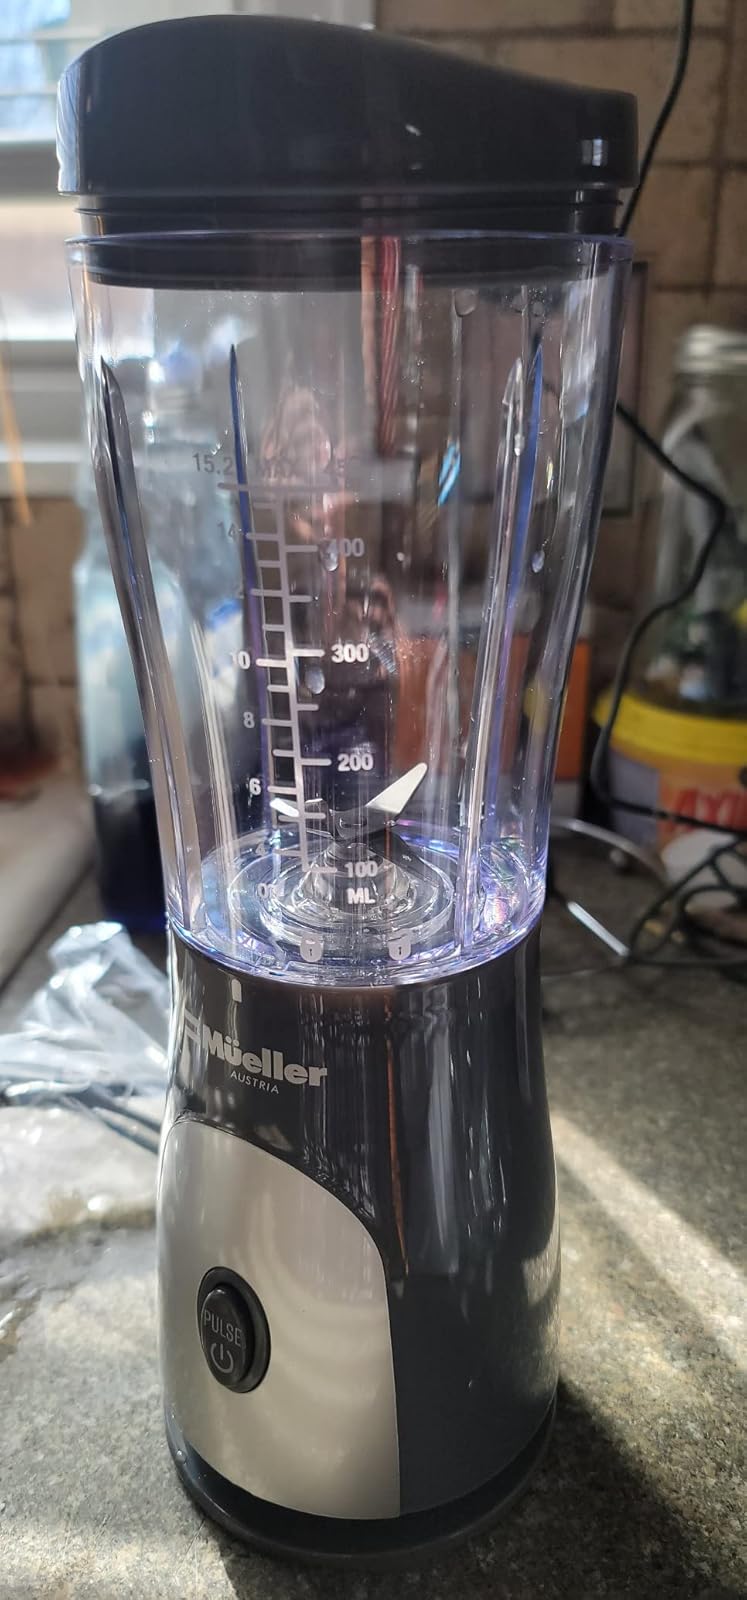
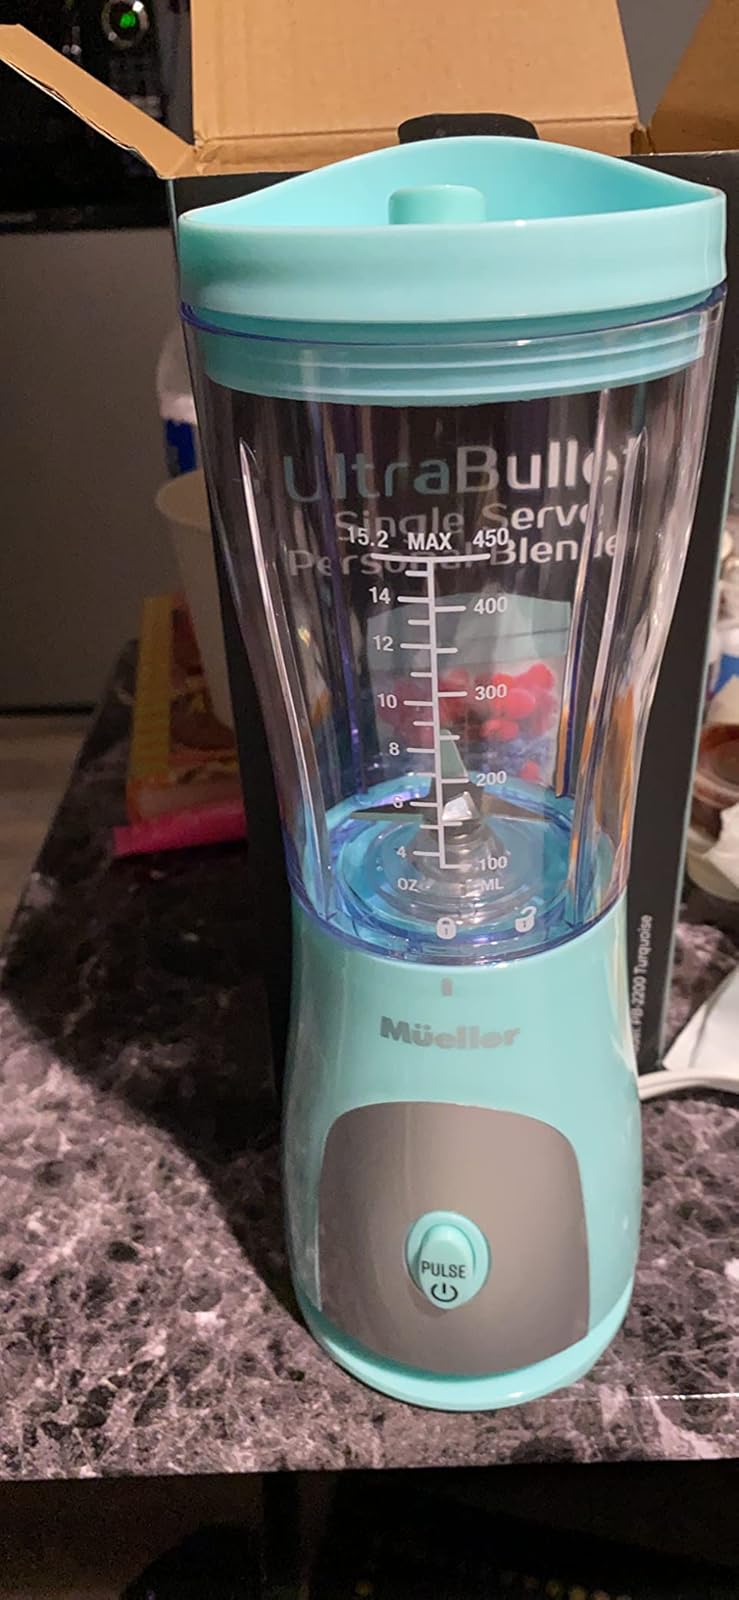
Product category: items_blender
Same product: no